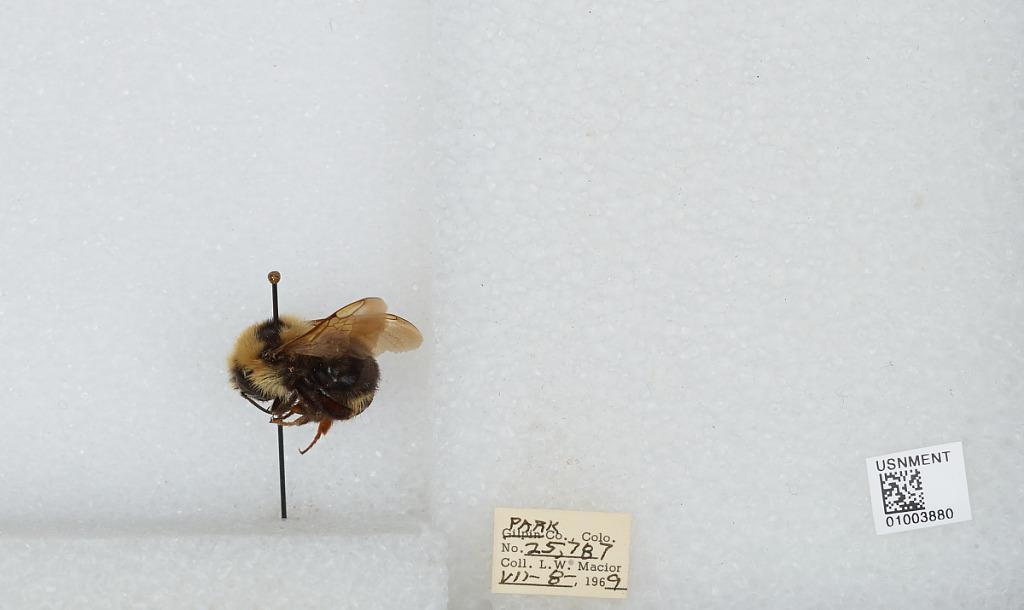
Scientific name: Bombus (Psithyrus) insularis (Smith)
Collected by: L. Macior
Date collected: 1969-7-8
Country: United States
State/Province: Colorado
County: Park
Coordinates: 40.3533, -106.919